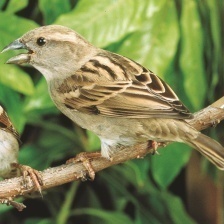
Species: HOUSE SPARROW
Scientific name: PASSER DOMESTICUS